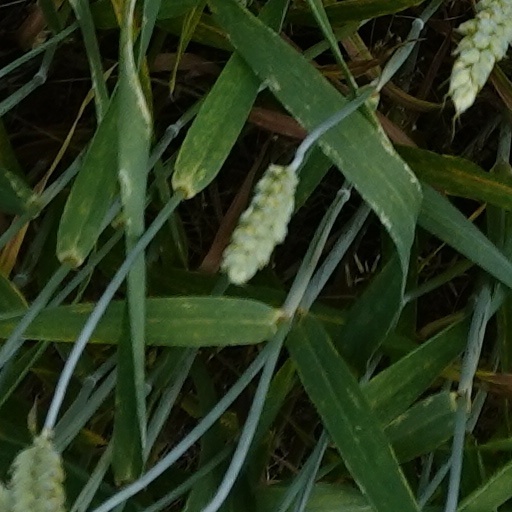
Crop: wheat